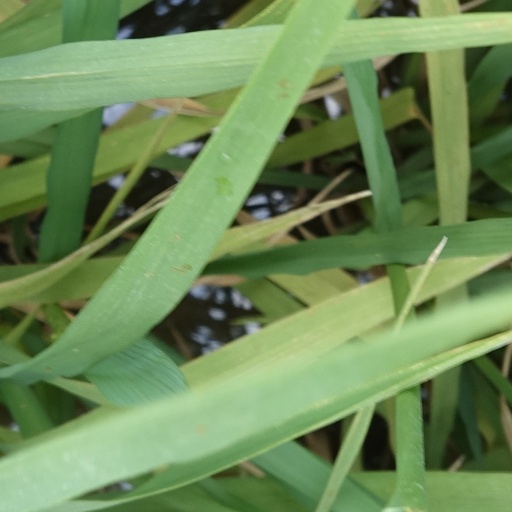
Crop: rice